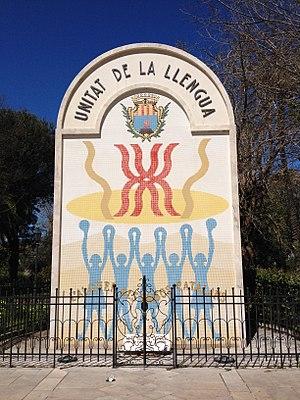
Monument pour l'unité de la langue catalane à Alghero
Alghero est une ville italienne d'environ 44 000 habitants, située dans la province de Sassari en Sardaigne, sur la côte nord-occidentale.